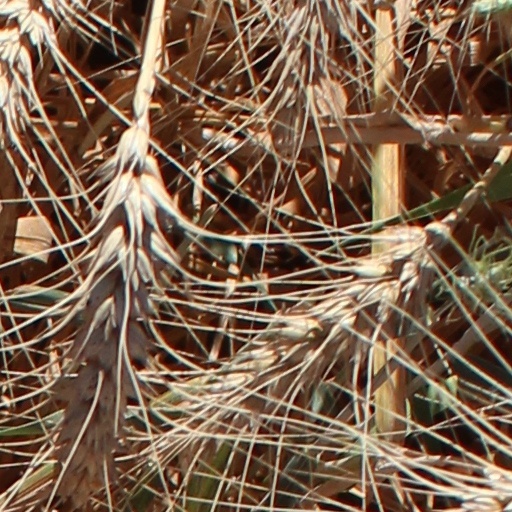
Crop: wheat